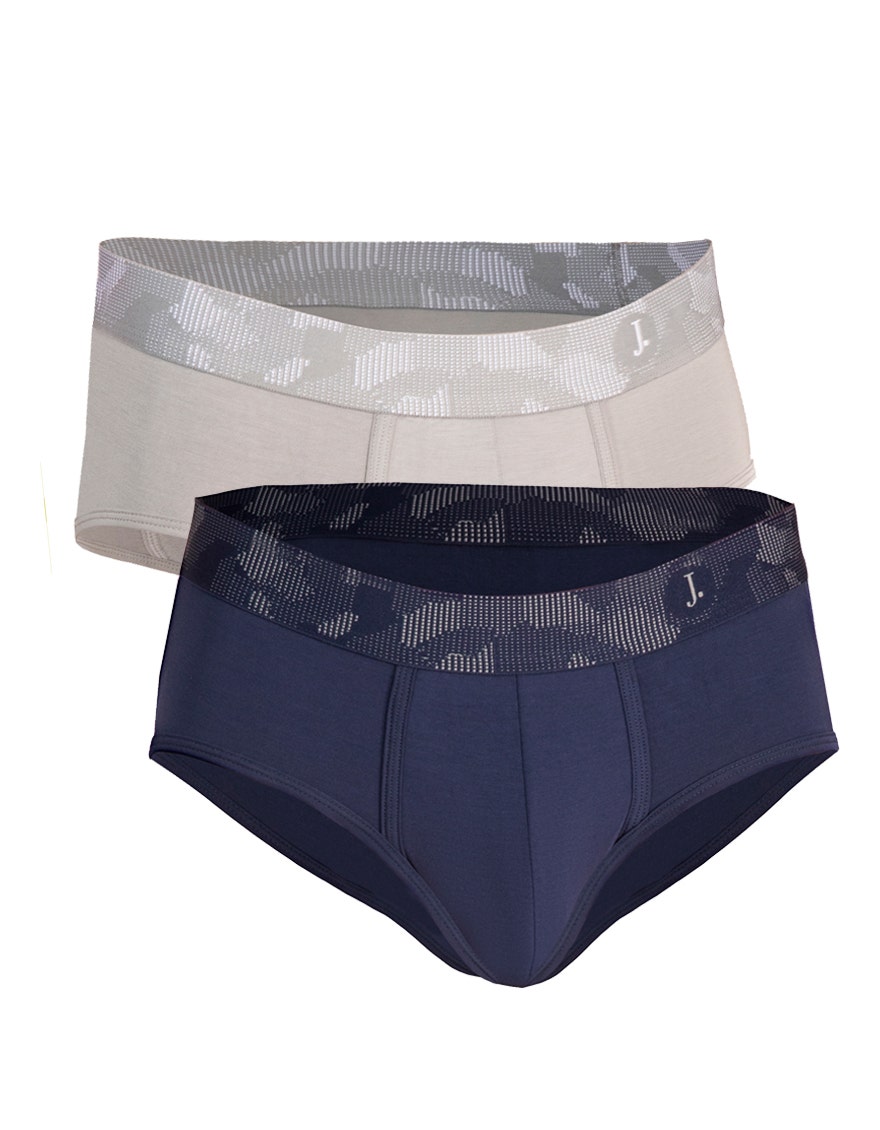
navy two pack camo brief